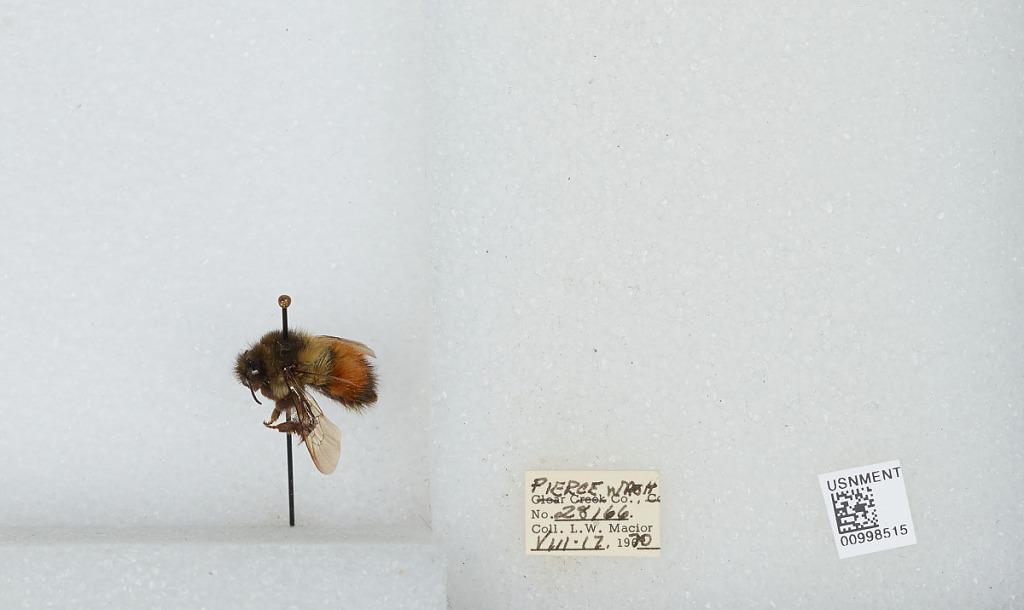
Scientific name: Bombus (Pyrobombus) melanopygus Nylander
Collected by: L. Macior
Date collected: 1970-8-17
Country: United States
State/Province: Washington
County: Pierce
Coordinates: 47.05, -122.12